Oral rehydration therapy

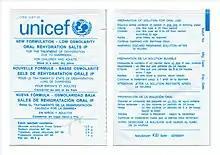
UNICEF-WHO Oral Rehydration Salt (ORS) packet

In 2003, WHO and UNICEF recommended that the osmolarity of oral rehydration solution be reduced from 311 to 245 mOsm/L. These guidelines were also updated in 2006. This recommendation was based on multiple clinical trials showing that the reduced osmolarity solution reduces stool volume in children with diarrhea by about twenty-five percent and the need for IV therapy by about thirty percent when compared to standard oral rehydration solution. The incidence of vomiting is also reduced. The reduced osmolarity oral rehydration solution has lower concentrations of glucose and sodium chloride than the original solution, but the concentrations of potassium and citrate are unchanged.